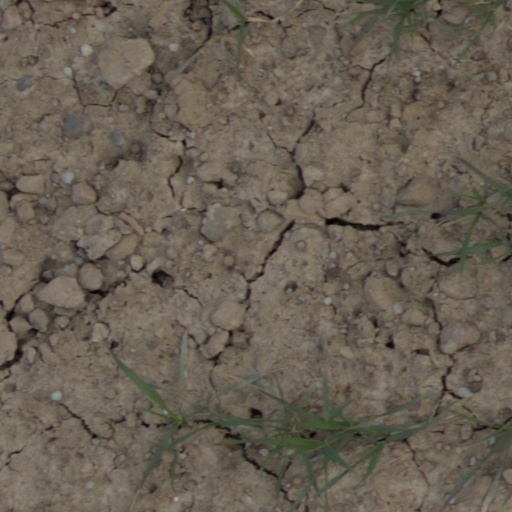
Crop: wheat